2020s in fashion

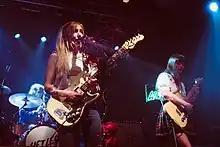
Maximalist outfits worn by indie girl group Wet Leg, 2022.

Workwear has long been popular among blue-collar Americans, but in the 2020s, it transformed into trendy closet staple for urban gen z men. Brands like Dickies, Bass Pro Shop, Pit Viper and Carhartt, traditionally associated with labor-intensive professions, were embraced by the fashion world and predominantly LGBTQ+ spaces. These items were first introduced to the scene through independent menswear stores like American Classics in London and Oi Polloi in Manchester. As masculine workwear staples—such as work boots, crewneck shirts, camouflage clothes, crew socks, corduroy, Detroit jackets, and overalls—became highly sought after by streetwear enthusiasts, they made their way into department stores and high-street retailers. Fast-fashion brands also capitalized on the trend, offering capsule collections of these blue-collar essentials. This style merged southern americana and country music influences with elements of hip-hop and skate culture, creating a distinctive, masculine look with mainstream appeal.